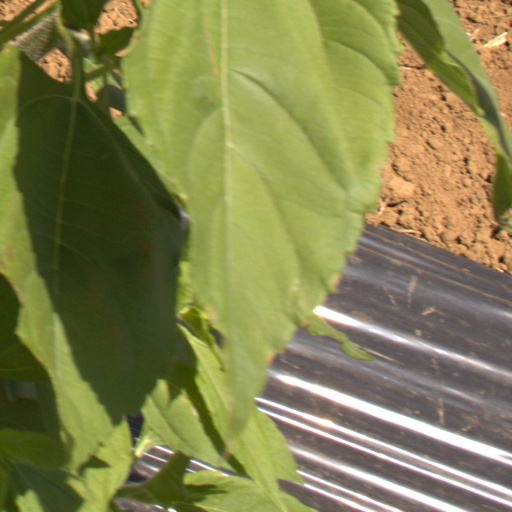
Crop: Jerusalem artichoke